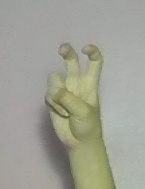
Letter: toot